Climax locomotive

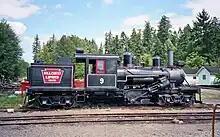
Hillcrest Lumber Co. No. 9, preserved at the BC Forest Discovery Centre, Duncan, British Columbia

Some Climaxes, especially Class A, were later converted to diesel or gasoline power, and some still exist in this form, using the original frame and drive mechanism.